Which point is corresponding to the reference point?
Reference image:
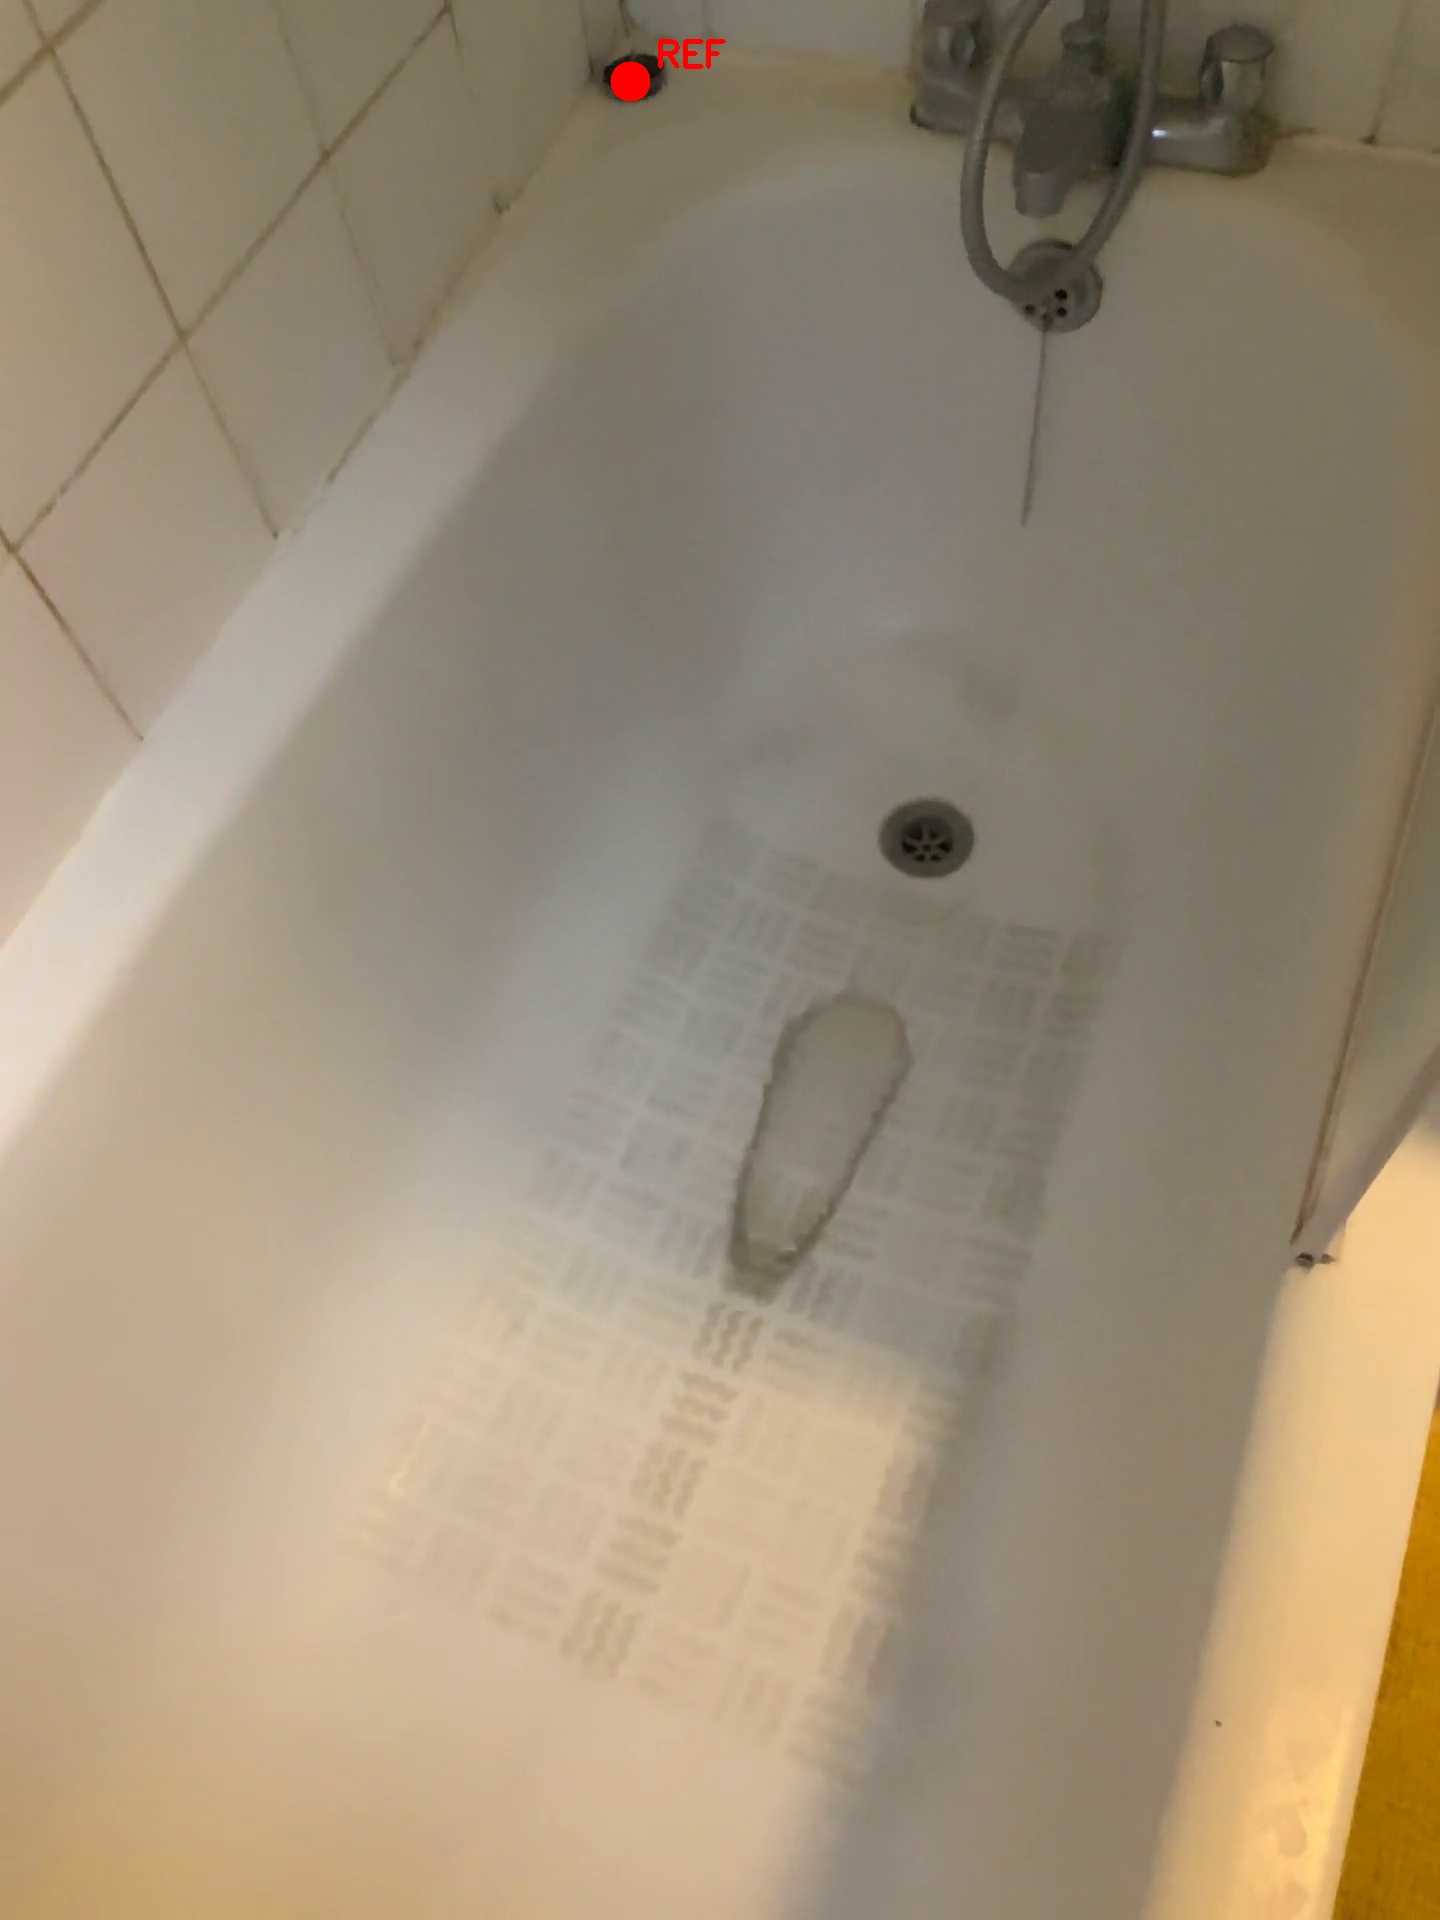
Option image:
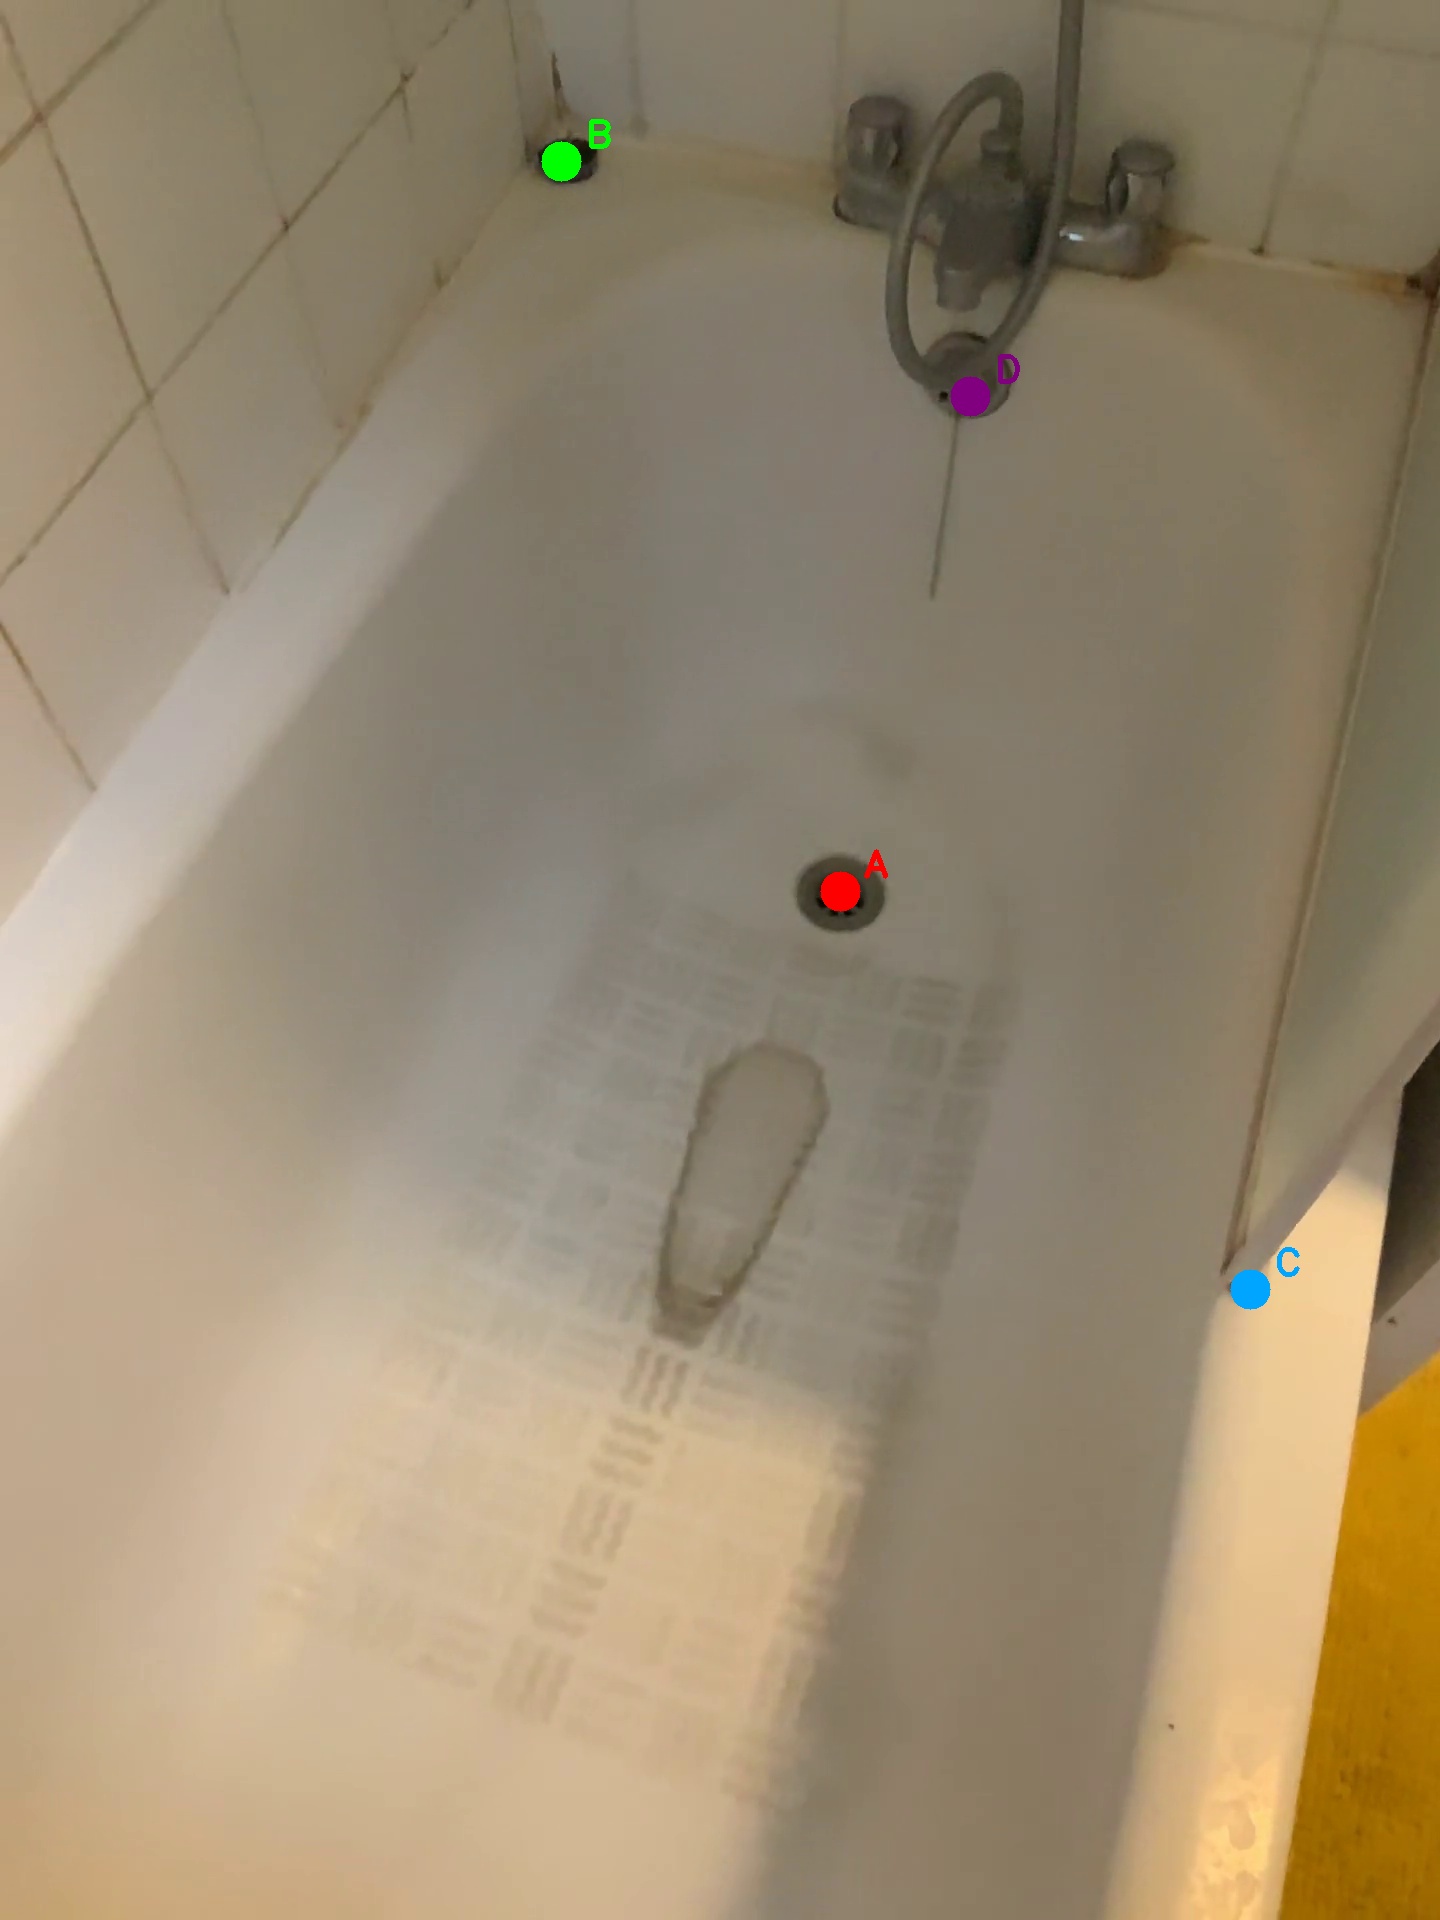
Choices:
Point A
Point B
Point C
Point D
Answer: (B)